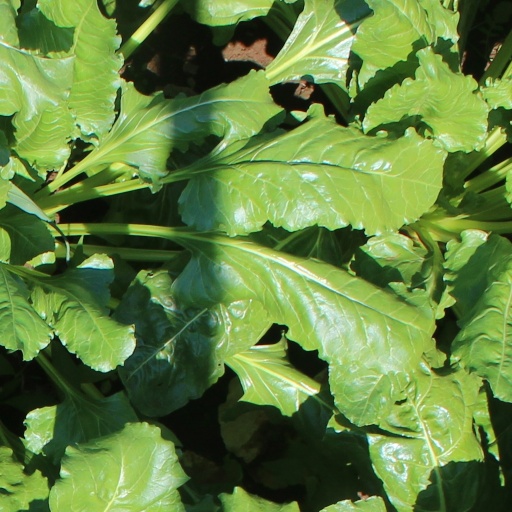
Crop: sugar beet